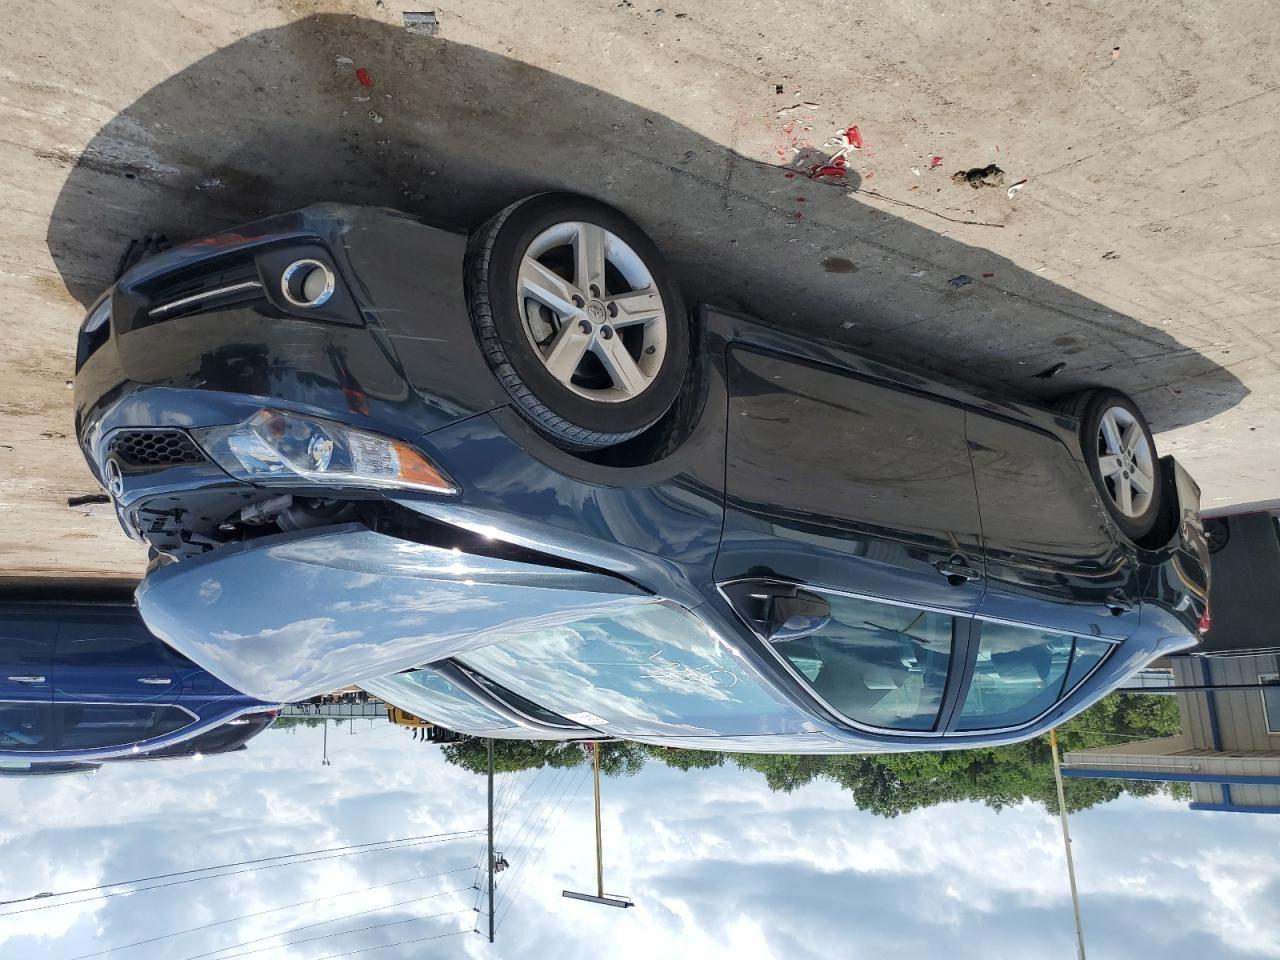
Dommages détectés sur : capot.
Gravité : majeur